Palacio de Fomento

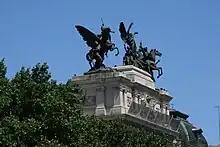
Sculptures by Agustí Querol Subirats adorning the building

In 1905, a group of marble sculptures by Agustí Querol Subirats entitled "La Gloria y los Pegasos" was placed on top of the building. The damage suffered during the Civil War and the inclement weather suffered over time deteriorated the sculptures, which were replaced by bronze replicas in 1976.